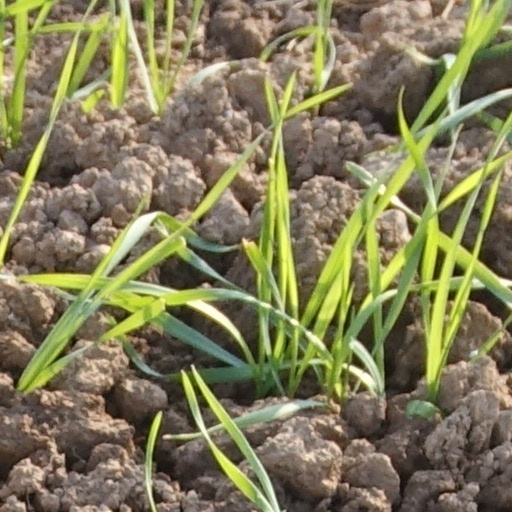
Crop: wheat